His and Hers (film)

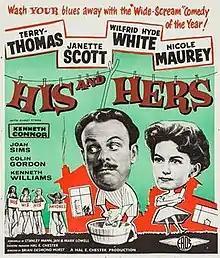

His and Hers is a 1961 British comedy film directed by Brian Desmond Hurst and starring Terry-Thomas, Janette Scott and Wilfrid Hyde-White. The film follows an eccentric author who tries to impose his lifestyle on his reluctant wife.